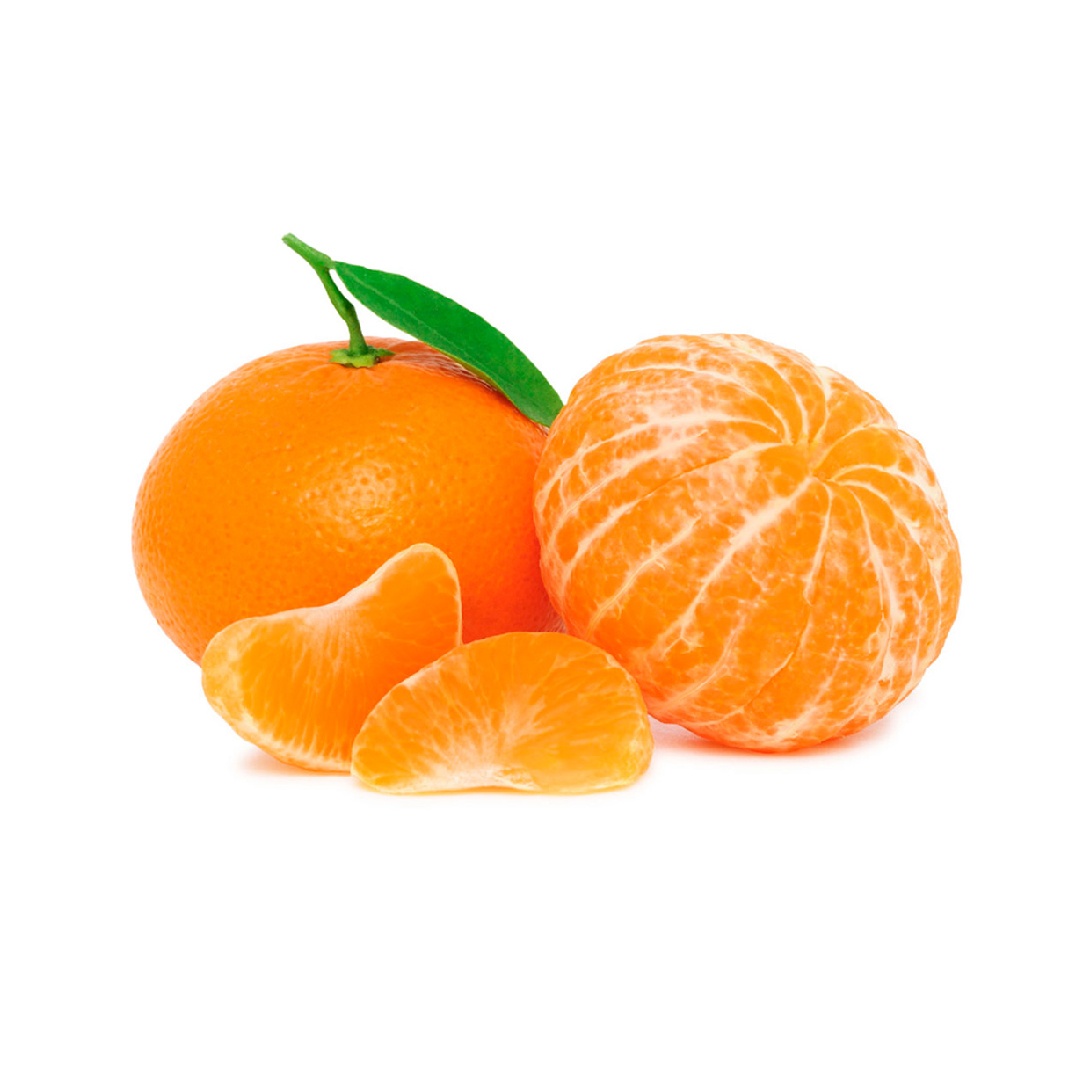
Mandarina (6 un aprox.)
Esta jugosa fruta suele ser dulce y de tamaño pequeño. Tiene una importante concentración de fósforo, calcio y potasio. Nicolás se encarga de entregarte productos frescos, ecológicos y de temporada. Tienen como reto cuidar y proteger el medioambiente es por eso que cultivan sus frutas con una gran conciencia. Todos sus productos son frescos, perfectos para consumir junto a tus seres queridos. En Juan Esparraguito estamos comprometidos con la agricultura sustentable, nos importa que exista un uso consciente de los recursos de la tierra y que se tenga el respeto correspondiente con el medioambiente.
Brand: Juan Esparraguito
Category: Food, Beverages & Tobacco > Food Items > Fruits & Vegetables > Fresh & Frozen Fruits > Citrus Fruits